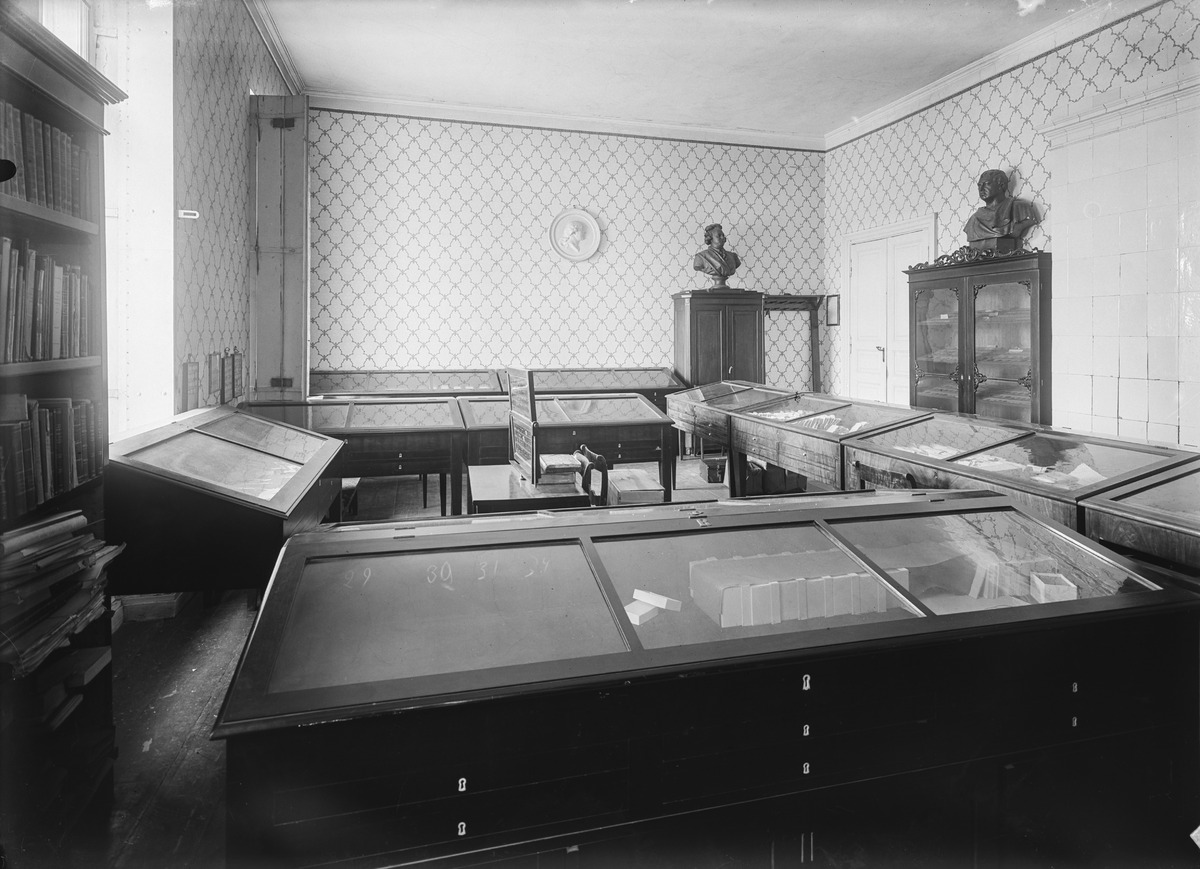
Keisarillisen Aleksanterin yliopiston (= Helsingin Yliopisto) raha- ja mitalikabinetti, Aleksanterikatu 5
sisällön kuvaus: Keisarillisen Aleksanterin yliopiston (= Helsingin Yliopisto) raha- ja mitalikabinetti, Aleksanterikatu 5. mustavalkoinen
Kuvaaja: Sundström, Eric, valokuvaaja
Ajankohta: kuvausaika 1914 - 1915
Paikka: Suomi, Uusimaa, Helsinki, Kluuvi Helsinki, Aleksanterinkatu 5
Aiheet: Helsingin yliopisto, yliopistot, korkeakoulut, julkiset rakennukset, huoneet, tapetit, rahat, mitalit